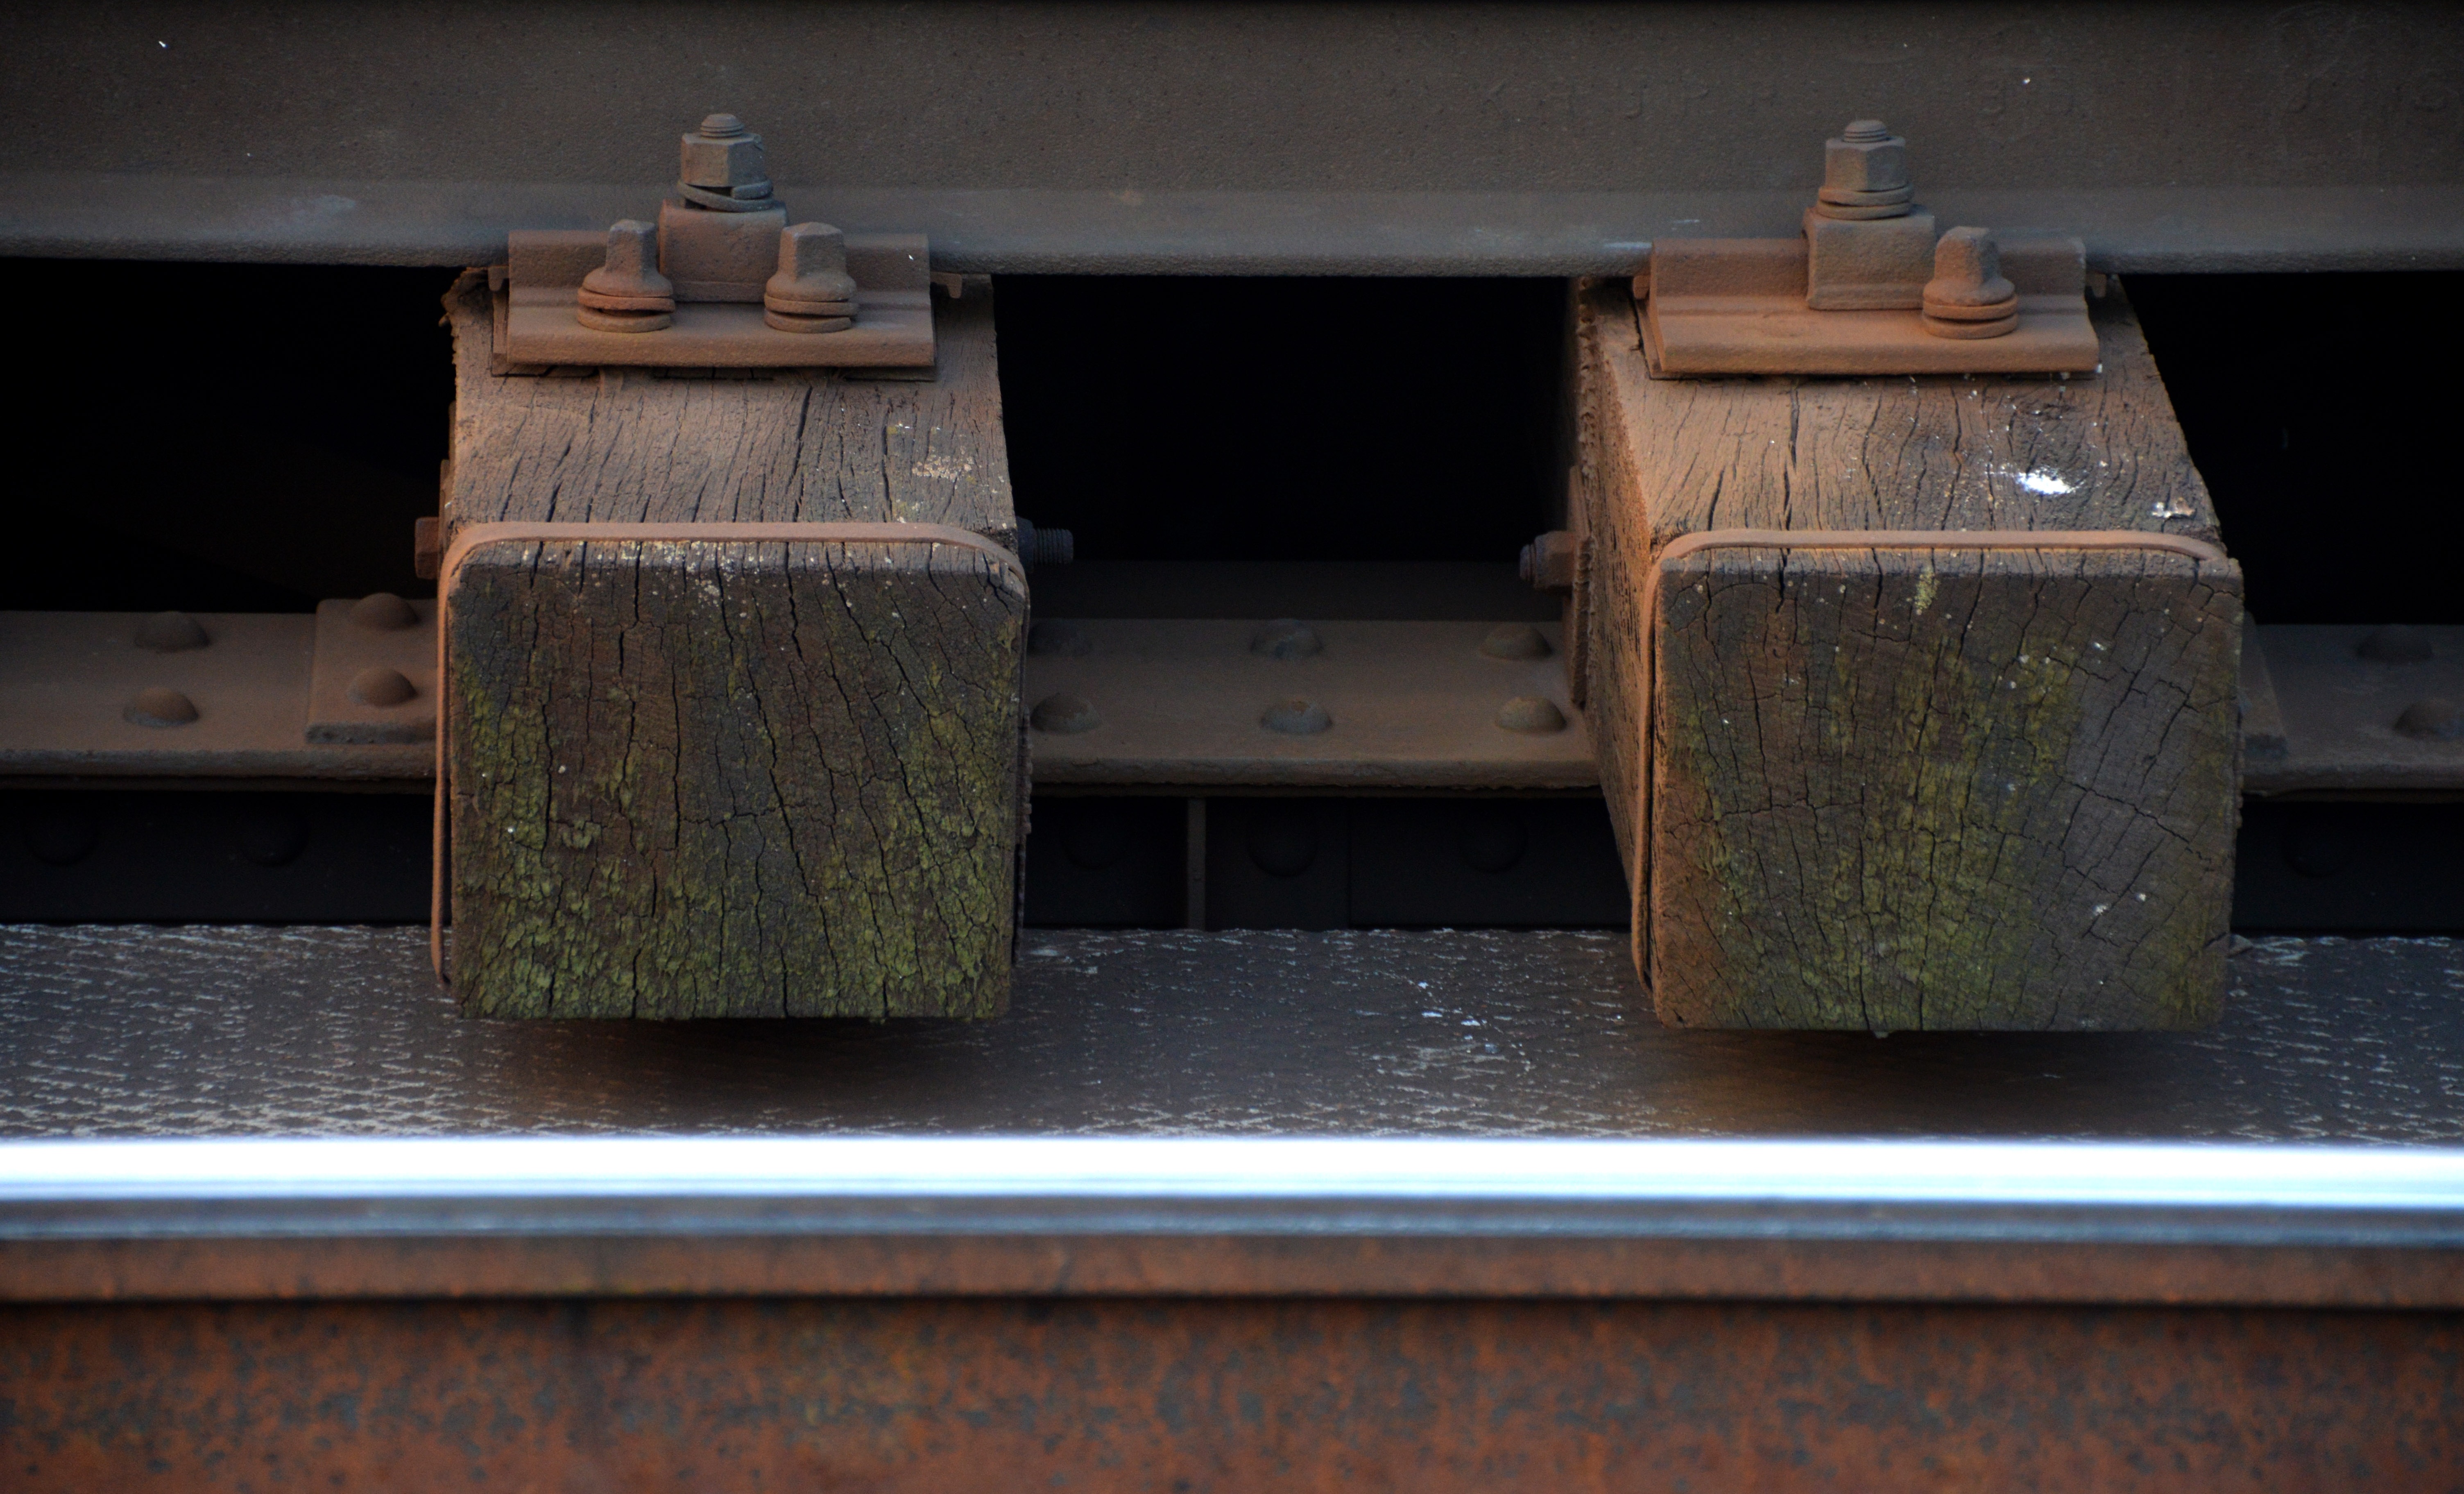
wood, railway, train, lighting, weathered, art, detail, seemed, railway tracks, railroad tracks, threshold, railroad ties, zweisam, man made object